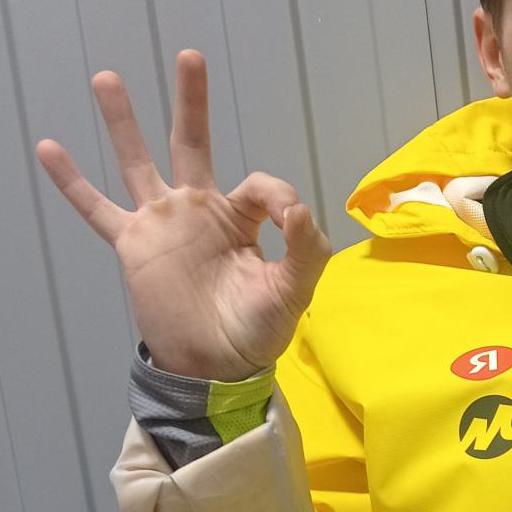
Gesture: ok